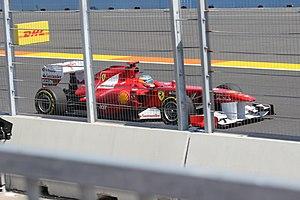
Fernando Alonso lors des EL3 du Grand Prix d'Europe 2011 sur Ferrari 150° Italia.